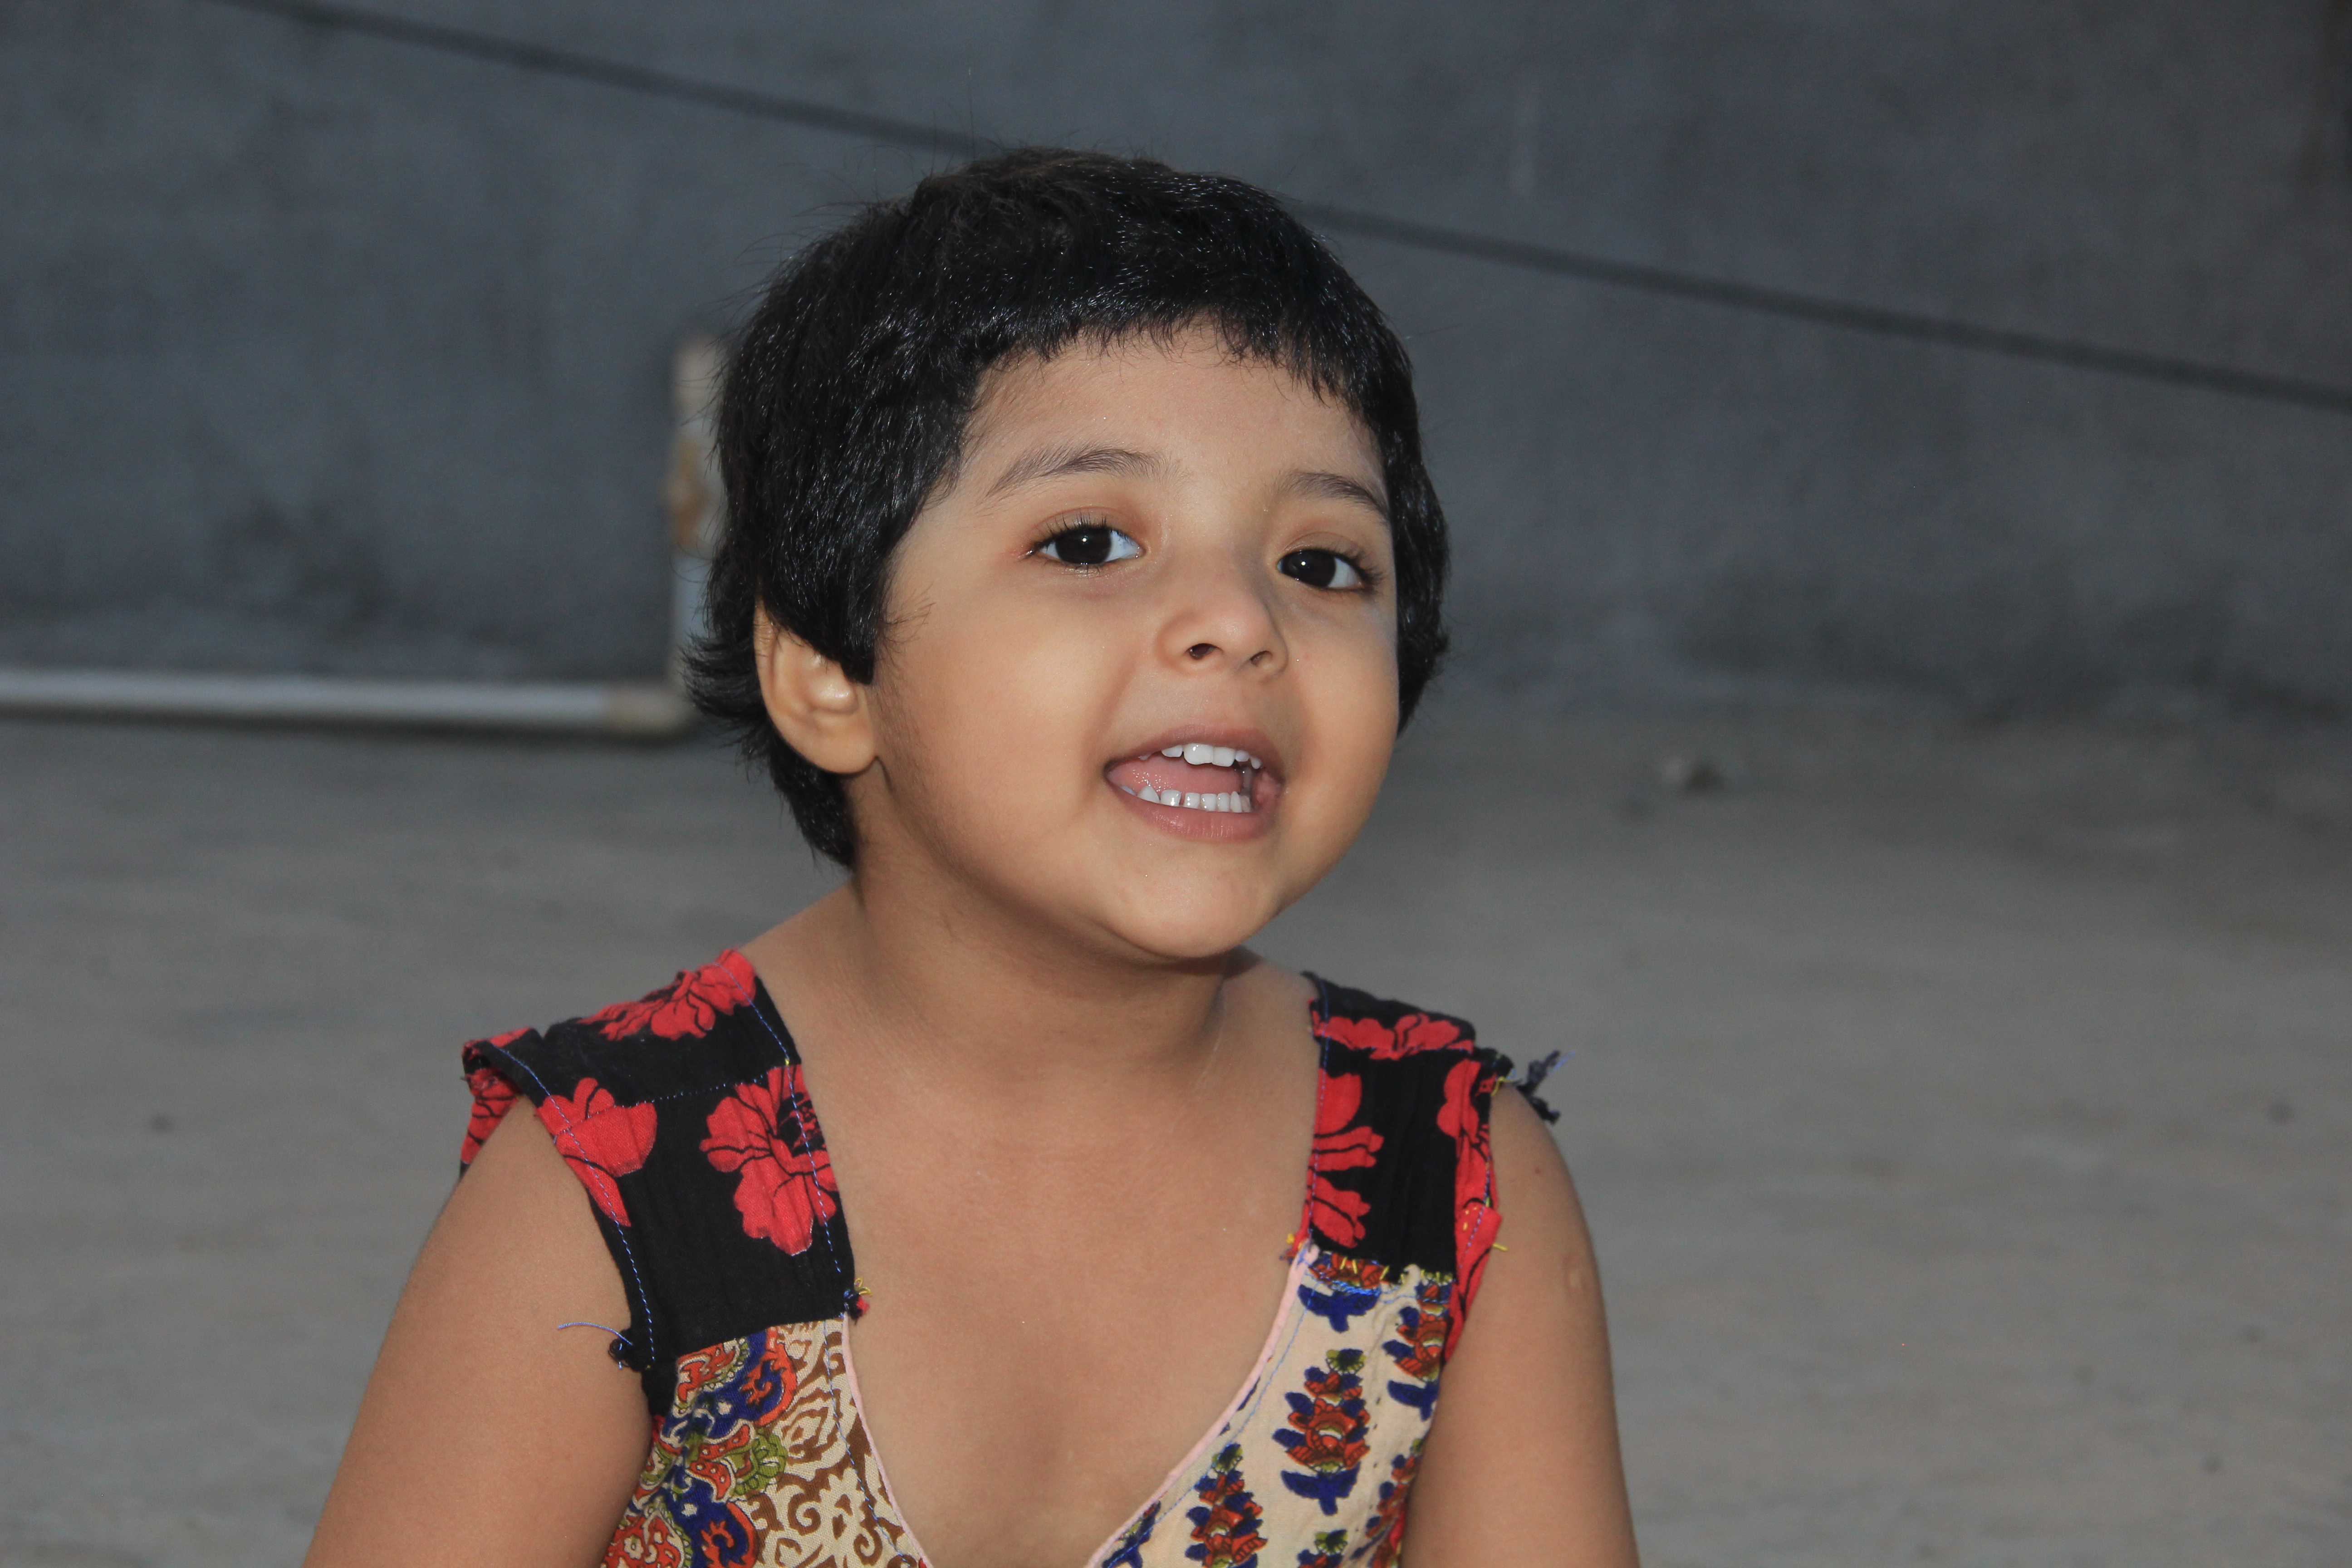
baby, beauty, child, children, motion female, girl, group, happiness, happy people, photo shoot, photography, color, snapshot, person, skin, facial expression, smile, hairstyle, emotion, boy, cheek, eye, fun, black hair, human, temple, portrait, portrait photography